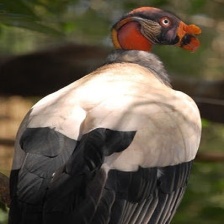
Species: KING VULTURE
Scientific name: SARCORAMPHUS PAPA
ImageNet parent category: vulture